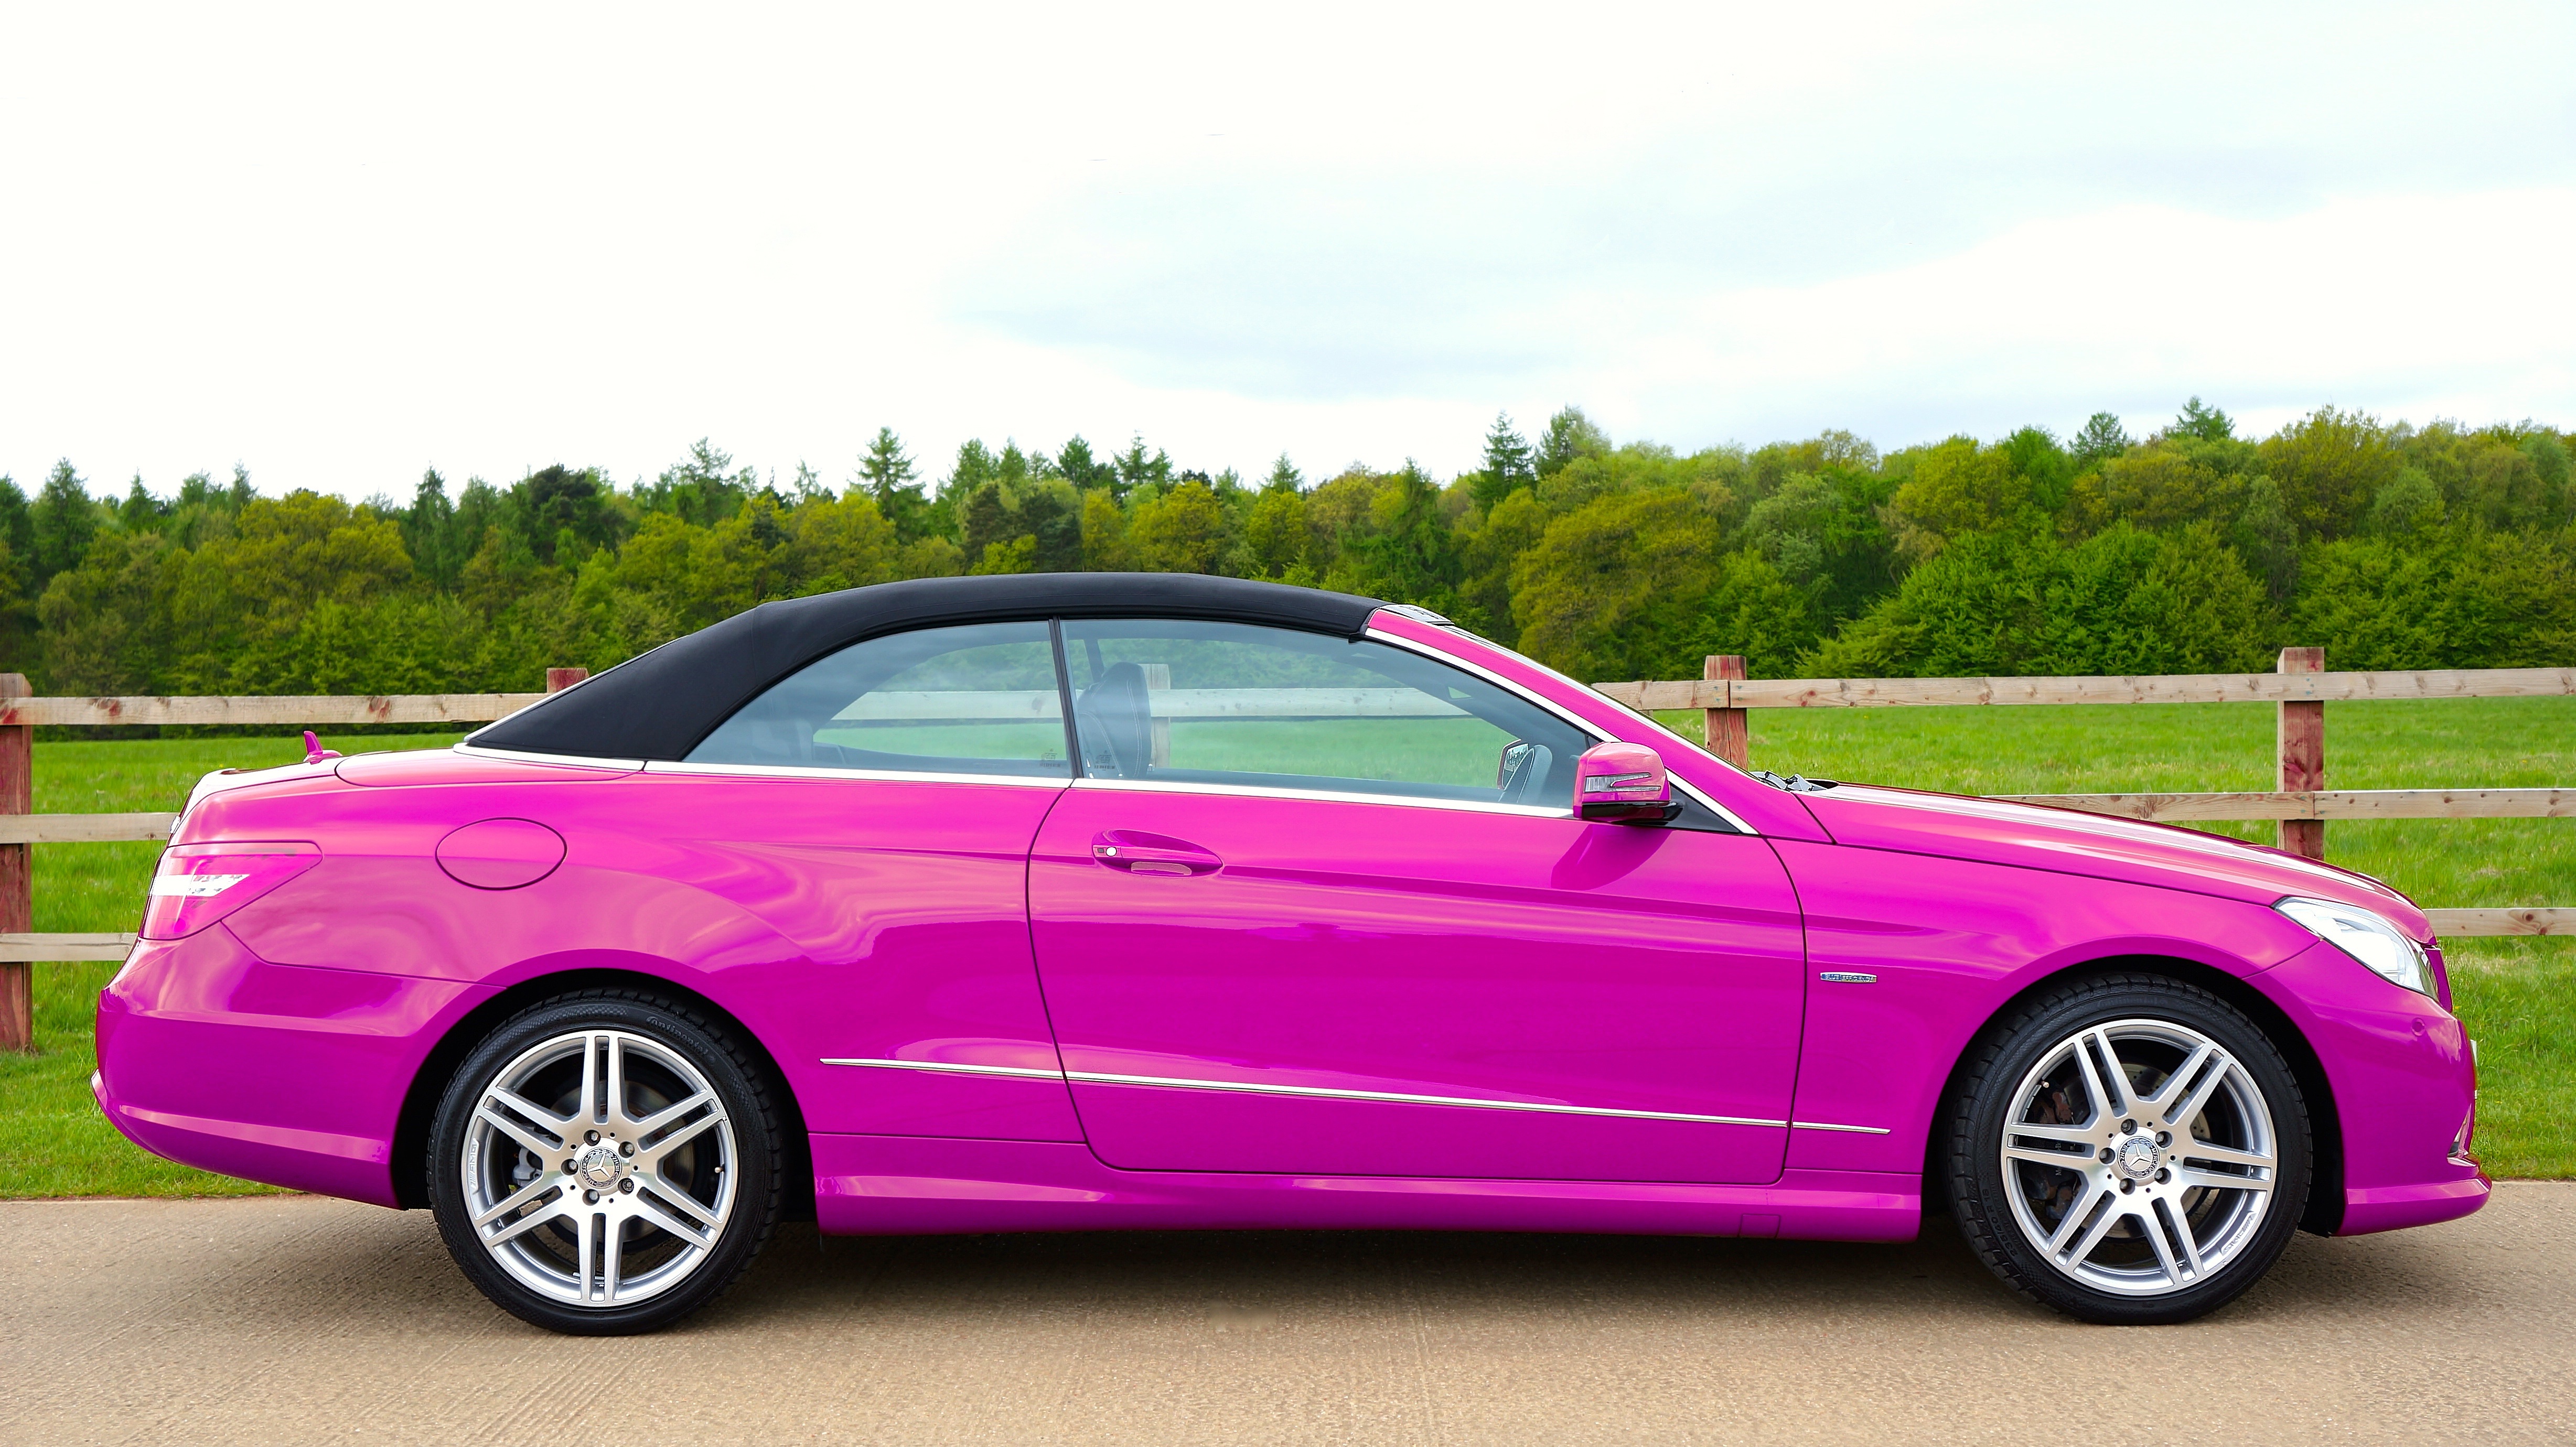
technology, car, vintage, wheel, automobile, transportation, transport, vehicle, drive, auto, machine, pink, modern, automotive, sports car, bumper, luxury, design, rim, motor, sedan, style, elegant, mercedes, classic, convertible, edition, mercedes benz, benz, alloy, showroom, land vehicle, automobile make, automotive exterior, automotive design, luxury vehicle, family car, executive car, mercedes benz e class, mercedes benz clk class